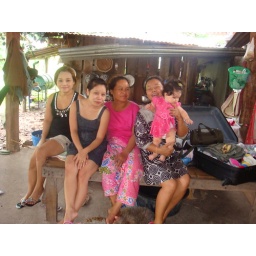
the girls at home in thvillage